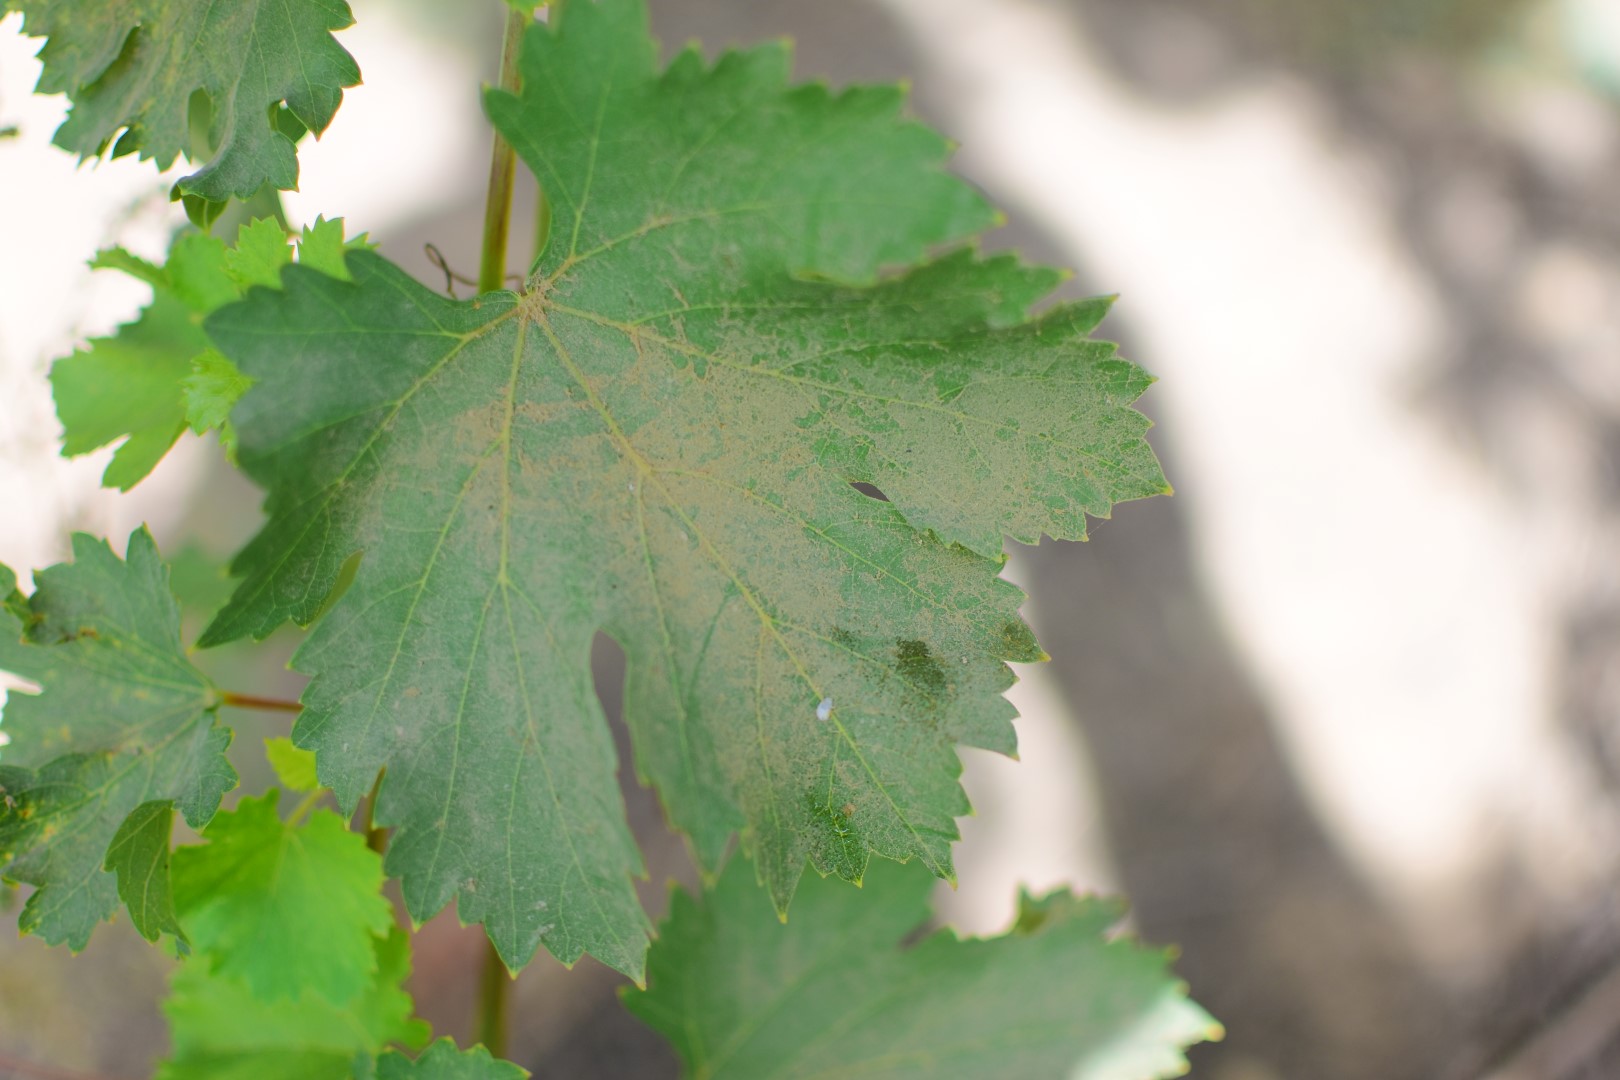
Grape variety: Shdah